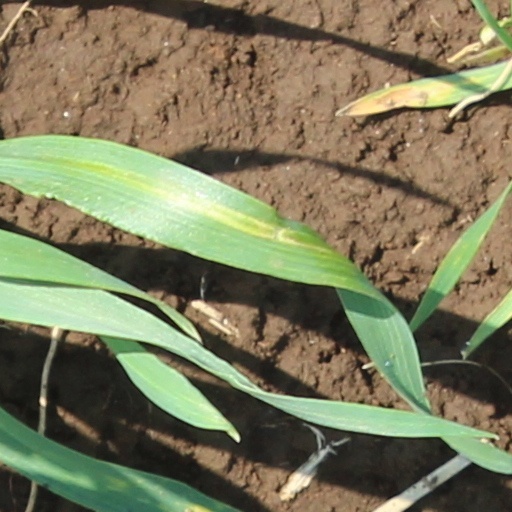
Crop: wheat